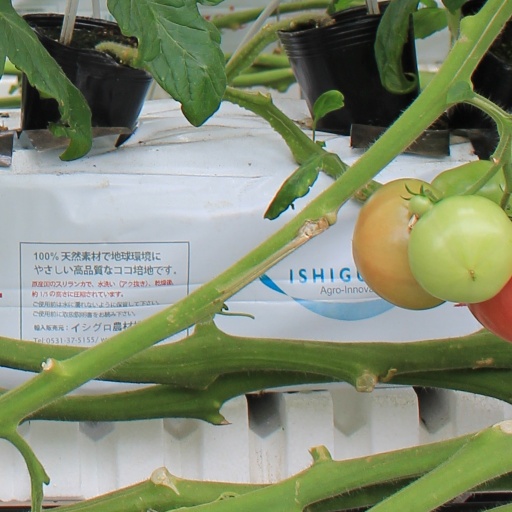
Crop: tomato